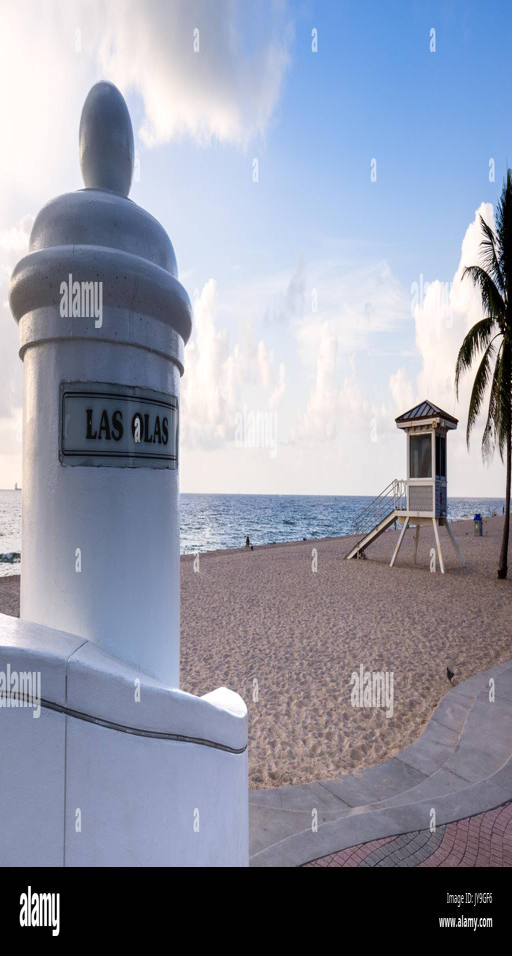
a view of the beach in ft .